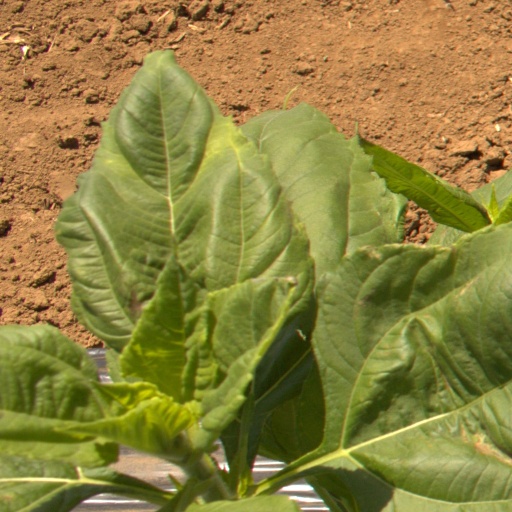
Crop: Jerusalem artichoke